Edifício Wilton Paes de Almeida

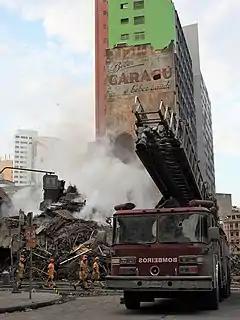
The building collapsed on 1 May 2018

The Wilton Paes de Almeida Building was a high-rise building in Largo do Paissandú, São Paulo, Brazil, that was built during the 1960s to be the headquarters of Almeida de Paes, an importer of Belgian glass, featuring its products. Known after construction as "Skin of Glass" (Portuguese: Pele de Vidro), it was listed as a historic building in 1992. It was the headquarters of the Federal Police in São Paulo from the 1980s until 2003, after which it was occupied by squatters. It caught fire and collapsed on 1 May 2018, causing at least 7 fatalities.